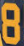
Number: 8